Marvel Zombies vs. The Army of Darkness

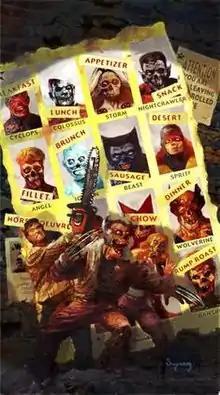
Cover to "Marvel Zombies vs. The Army of Darkness" #1. Art by Arthur Suydam.

Marvel Zombies vs. The Army of Darkness is a five-issue 2007 comic book limited series published by Marvel Comics in association with Dynamite Entertainment, an intercompany crossover in which Ash Williams, the protagonist of the "Evil Dead" franchise, finds himself in the "Marvel Zombies" setting, a world of flesh-eating zombified Marvel Comics heroes.